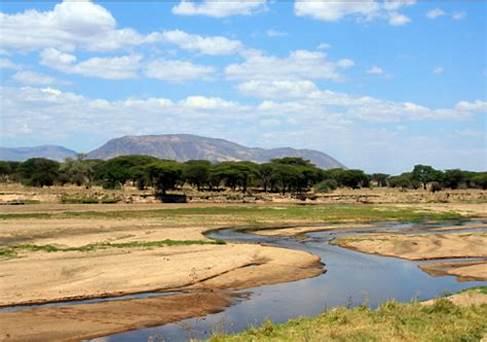
Mazingira yenye mfereji mdogo unaotiririsha maji taratibu, pembezoni kukiwa na ardhi kavu isiyo na majani, kwa mbali kukiwa na miti mirefu pamoja na safu za milima.